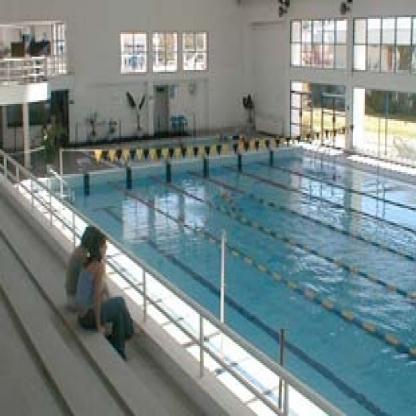
Scene: Indoor